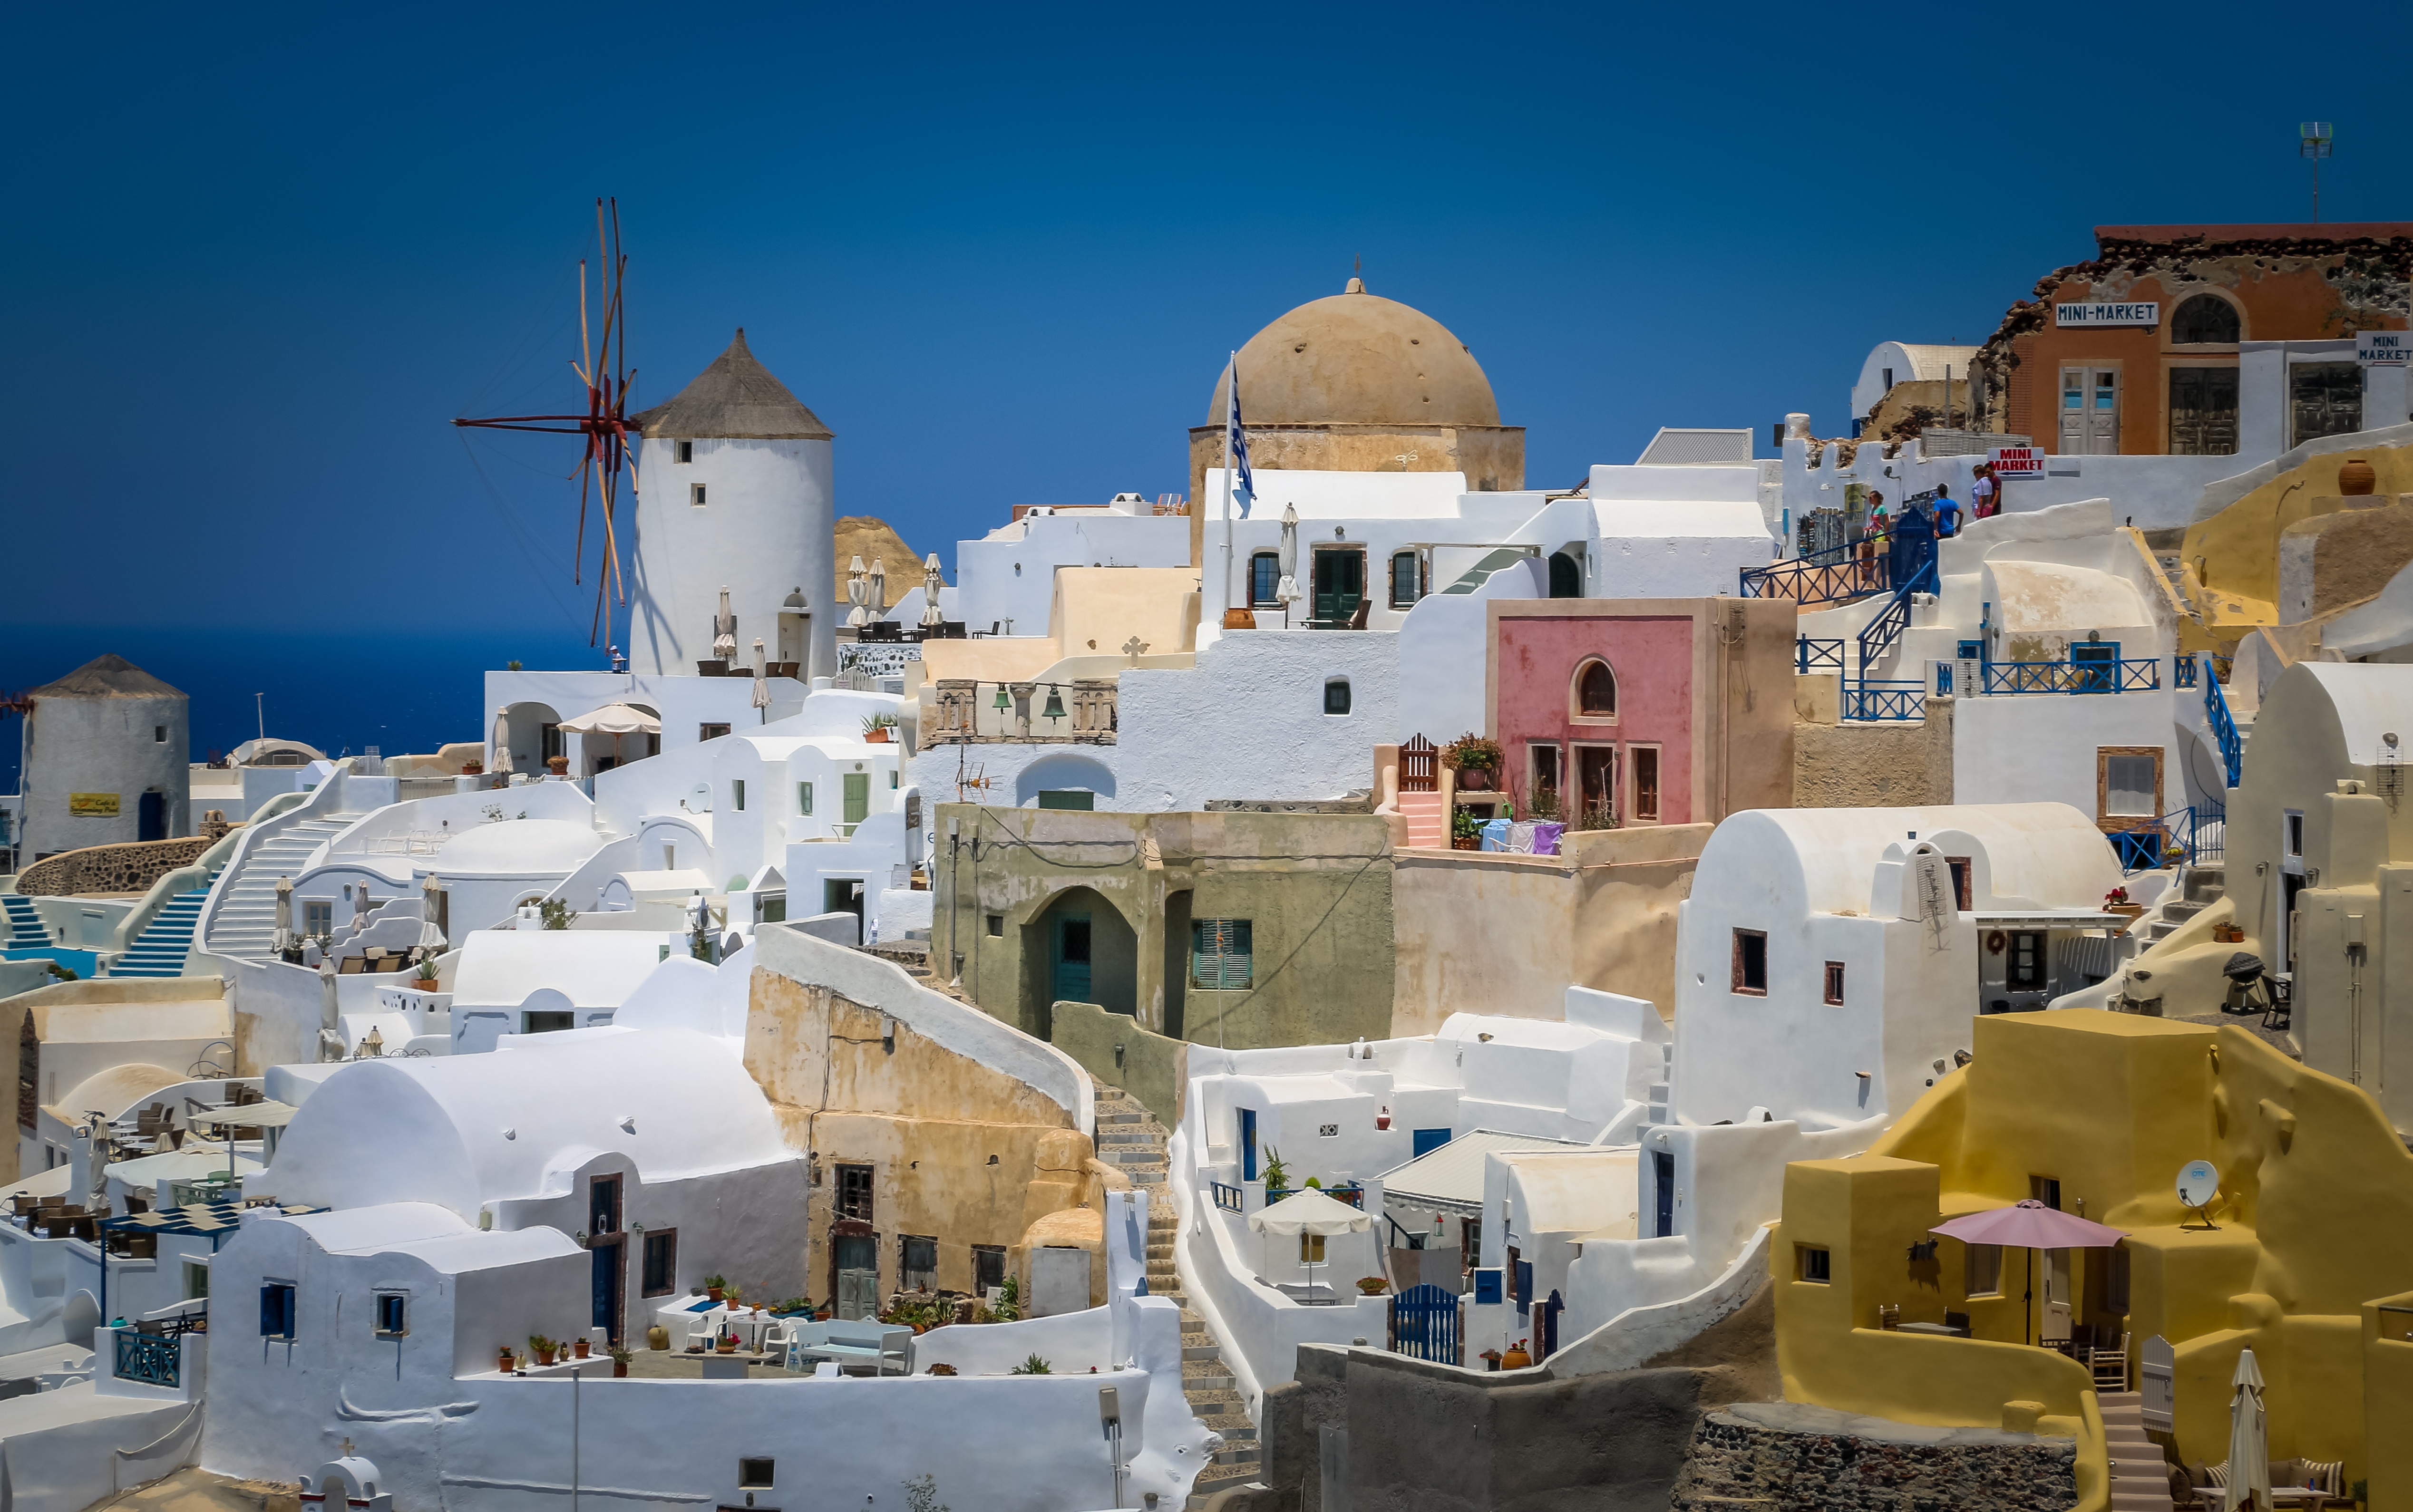
sea, coast, town, summer, vacation, recreation, holiday, tourism, mill, santorini, holidays, greece, an island, oia, ancient history, oia santorini, santorini greece, human settlement